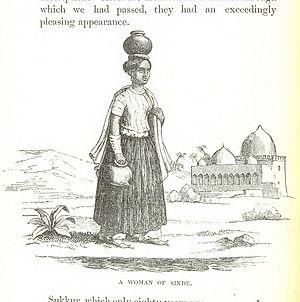
Un choli est un chemisier à découvert ou un haut généralement porté avec un sari dans le sous-continent indien. Le choli fait également partie du costume ghagra choli dans le sous-continent indien.